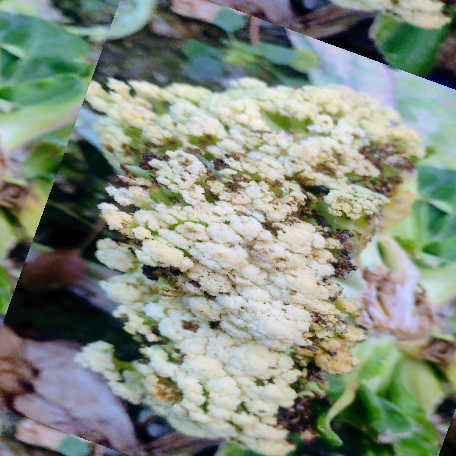
Label: Bacterial spot rot